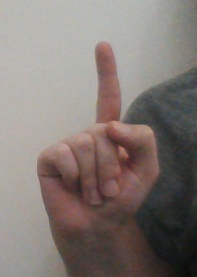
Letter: bb